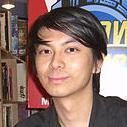
Age: 31